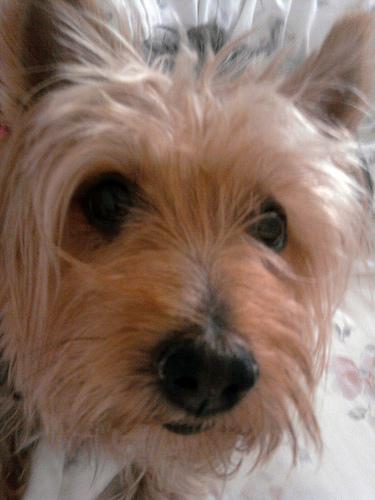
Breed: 202-n000020-Australian_terrier